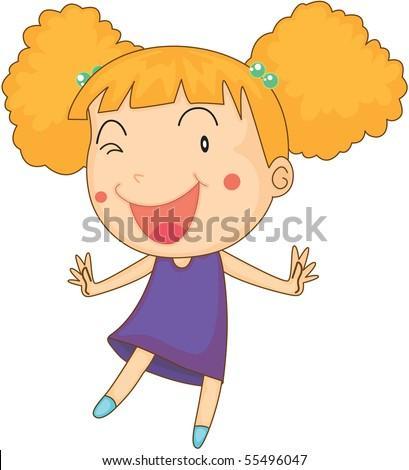
illustration of a girl on a white background